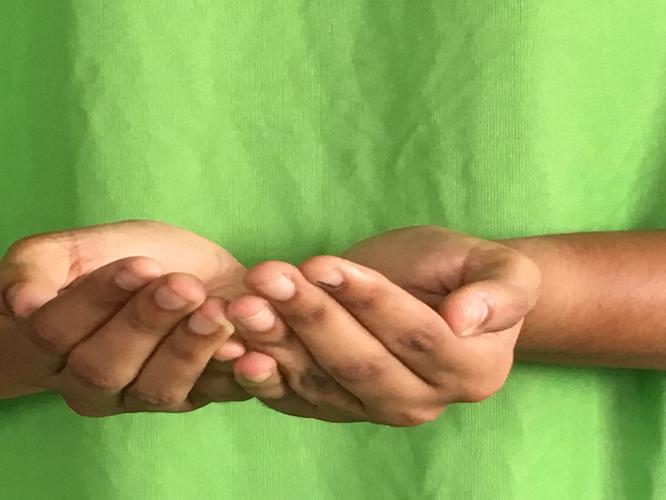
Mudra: Pushpaputa
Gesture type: double_hand